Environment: real
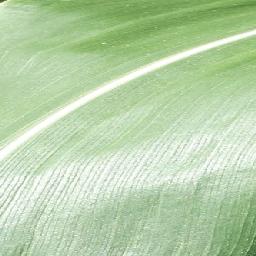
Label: healthy